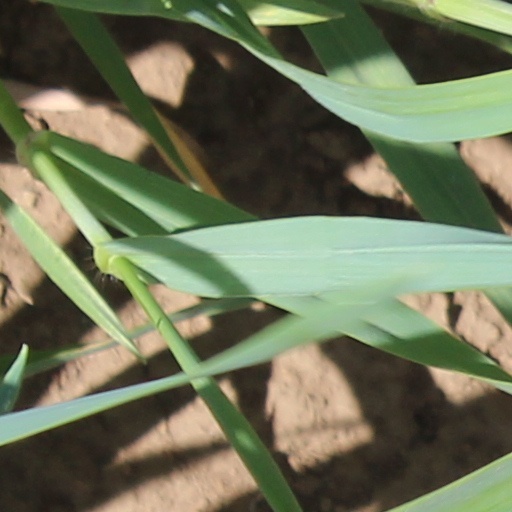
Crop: wheat